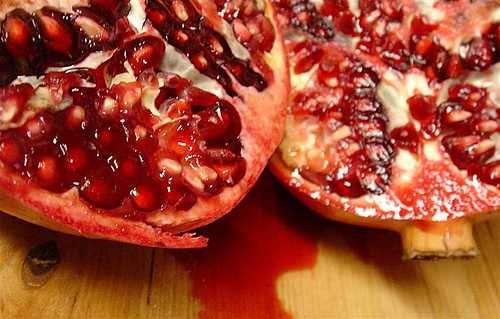
Label: Pomegranate